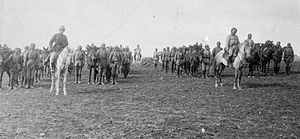
Dødvandet i Sydlige Palæstina / Situationen efter slagene om Gaza / Tyske og osmanniske styrker
Osmannisk maskingeværkompagni (ikke det billede, som omtales i note 1)
Dødvandet i sydlige Palæstina var en seks måneders periode hvor det britiske egyptiske ekspeditionskorps og den osmanniske hær stod overfor hinanden under 1. Verdenskrig uden at det kom til større slag. De to fjendtlige styrker stod overfor hinanden langs en front, som strakte sig fra Gaza til Beersheba under Sinai og Palæstina-felttoget, hvor ingen af siderne kunne tvinge den anden side til at trække sig tilbage. Dødvandet varede fra efter det britiske nederlag i det andet slag om Gaza i april 1917 til det egyptiske ekspeditionskorps indledte sin offensiv med slaget om Beersheba den 31. oktober 1917.